Westbound (film)

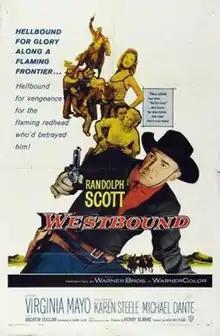
Theatrical release poster

Westbound is a 1959 American Western film directed by Budd Boetticher and starring Randolph Scott, Virginia Mayo and Karen Steele.